The Devil Bat

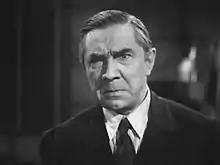
Lugosi in "The Devil Bat"

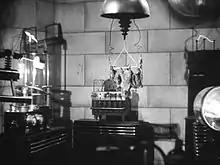
The "devil bat" in Dr. Carruthers's laboratory

PRC was a young studio when it planned to enter the horror film genre, which had been neglected by the major studios during 1937 and 1938. Lugosi was beginning a comeback when he signed a contract on October 19, 1940, with PRC's Sigmund Neufeld to star in the Poverty Row studio's first horror film.